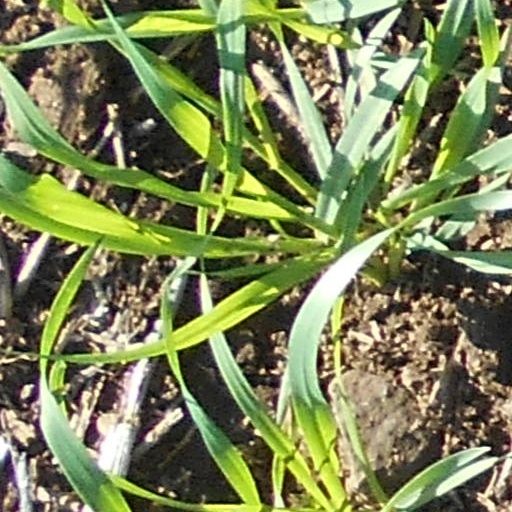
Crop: wheat